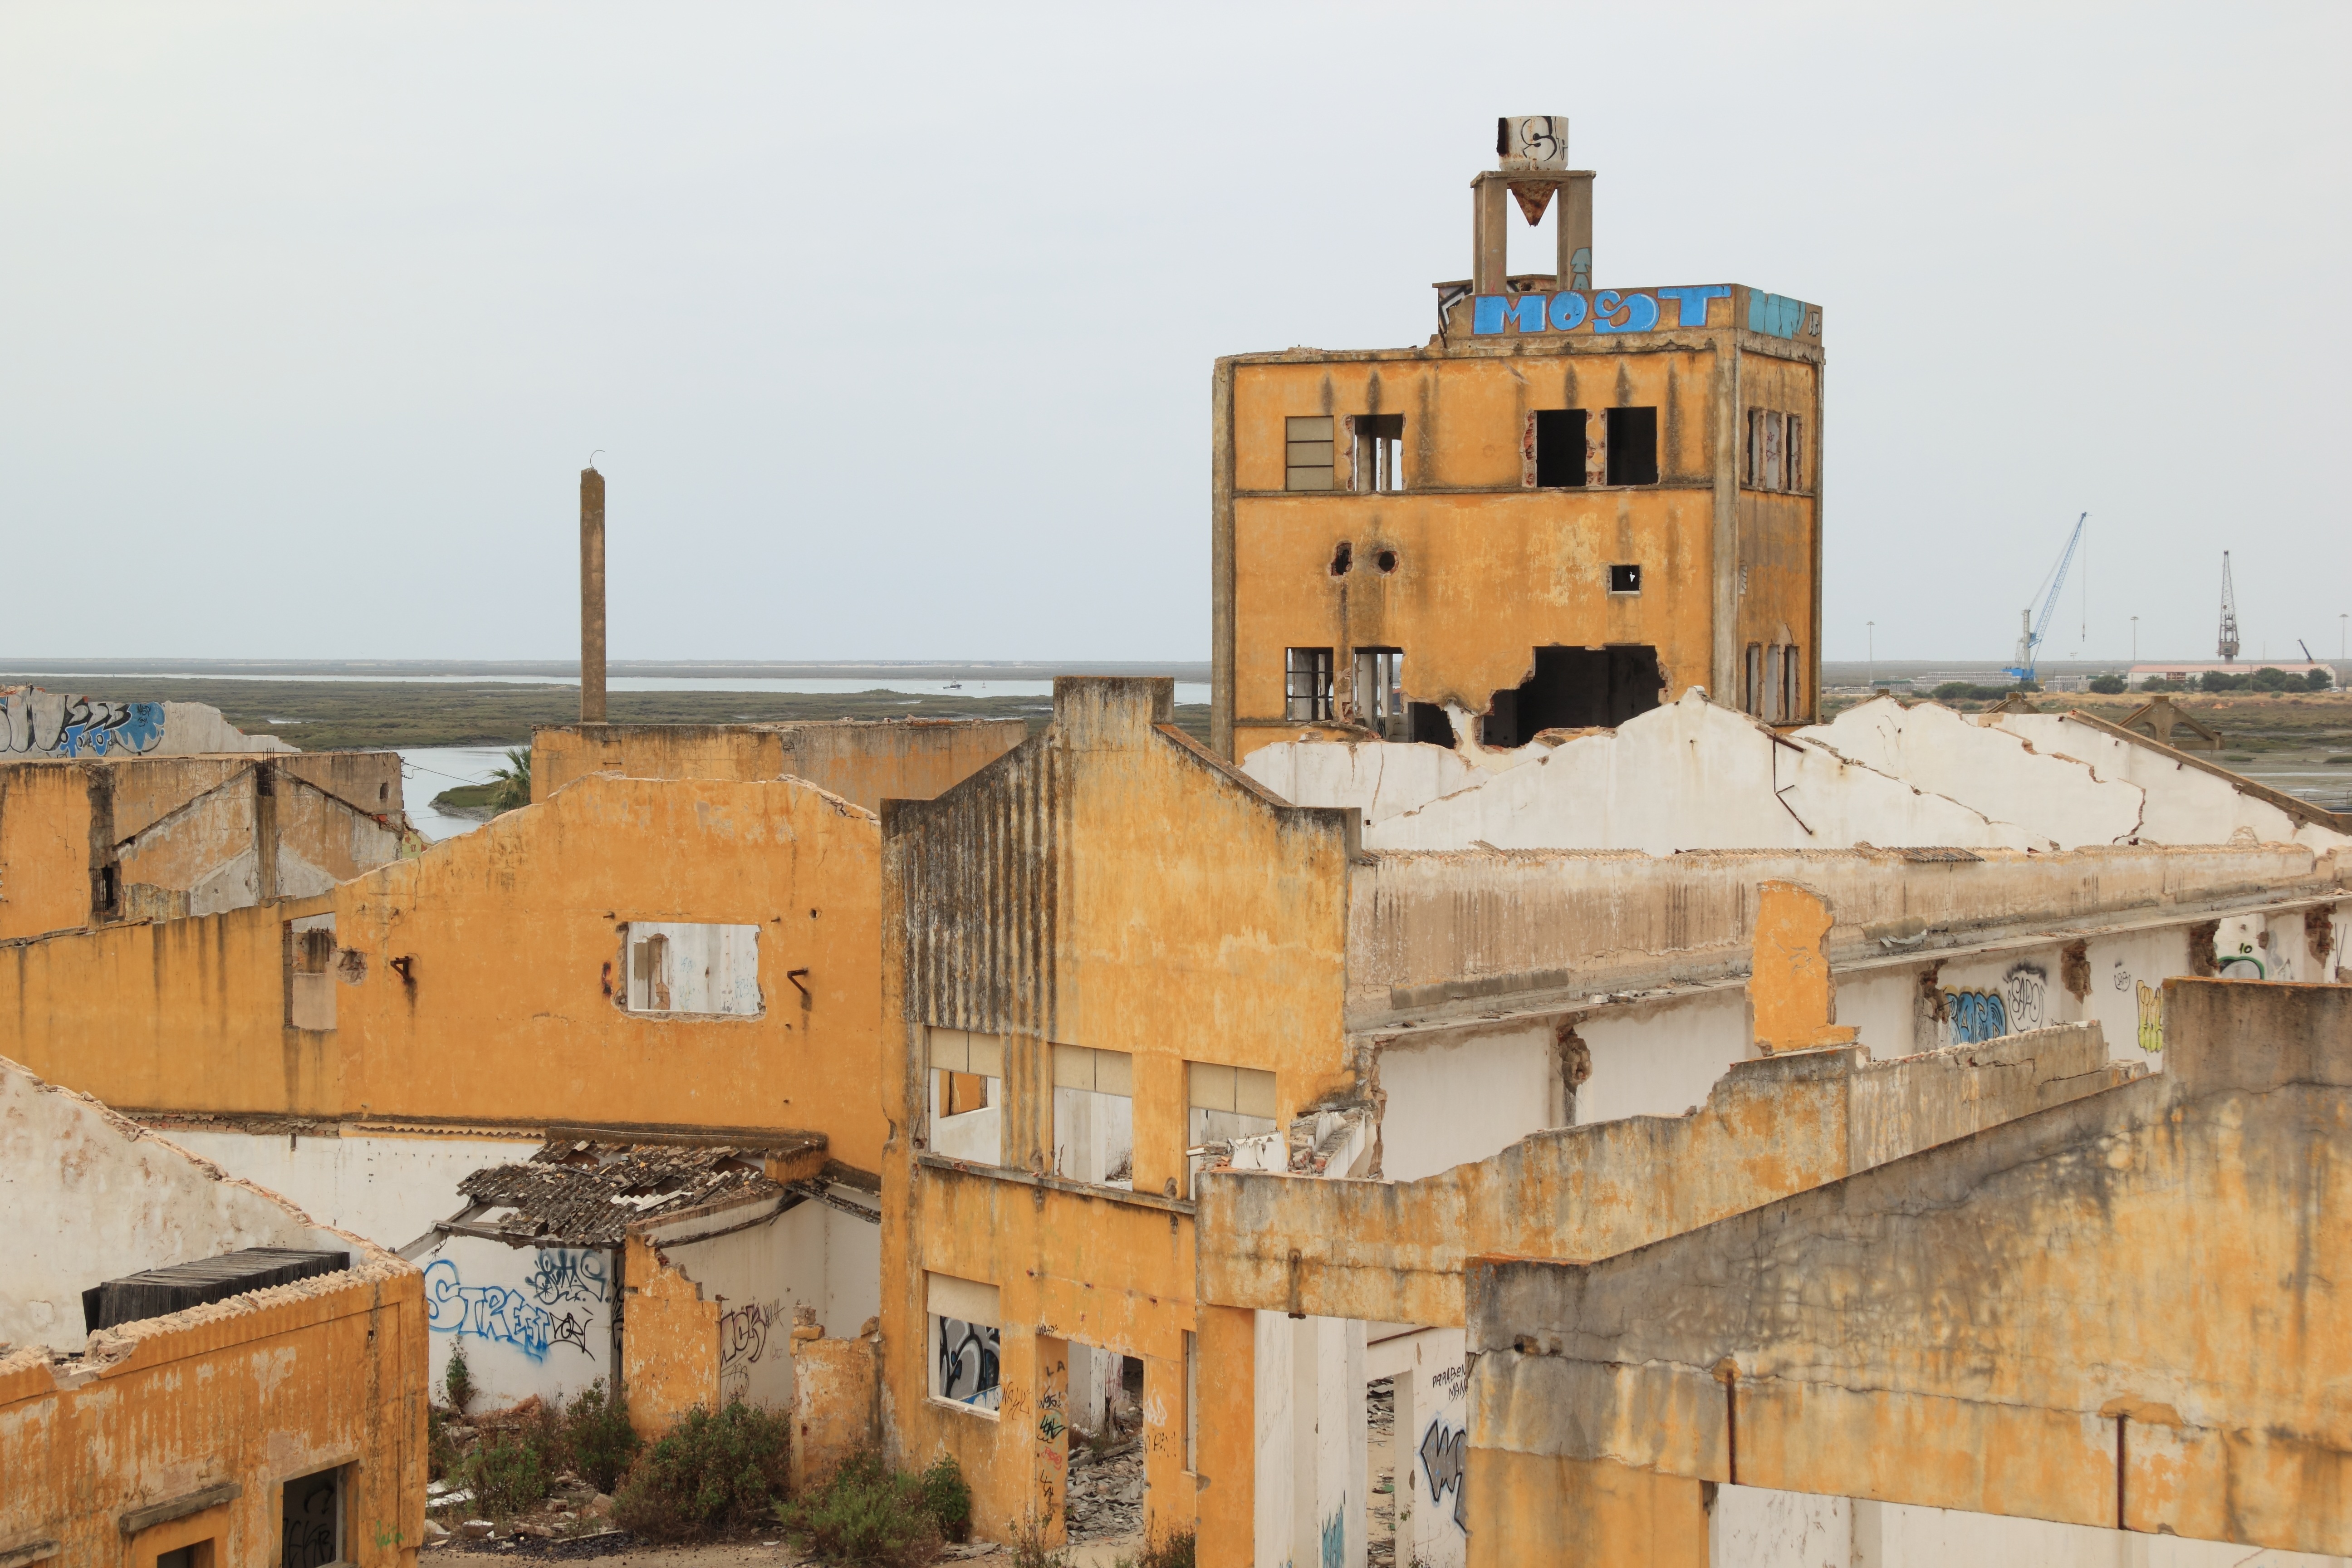
town, roof, wall, construction, abandoned, factory, fortification, ruin, waterway, portugal, complex, demolition, faro, ancient history